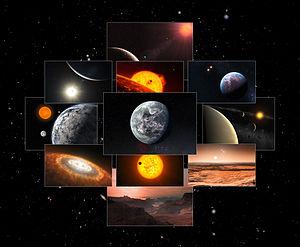
Le High Accuracy Radial velocity Planet Searcher, en français « Chercheur de planètes par vitesses radiales de haute précision », est un spectrographe échelle alimenté par fibres depuis le foyer Cassegrain du télescope de 3,6 mètres de l'ESO, à l'observatoire de La Silla au Chili. Il est destiné principalement à la recherche d'exoplanètes par la méthode des vitesses radiales. Depuis 2018, HARPS est également alimenté par le télescope solaire HELIOS pour observer le Soleil comme une étoile pendant la journée.